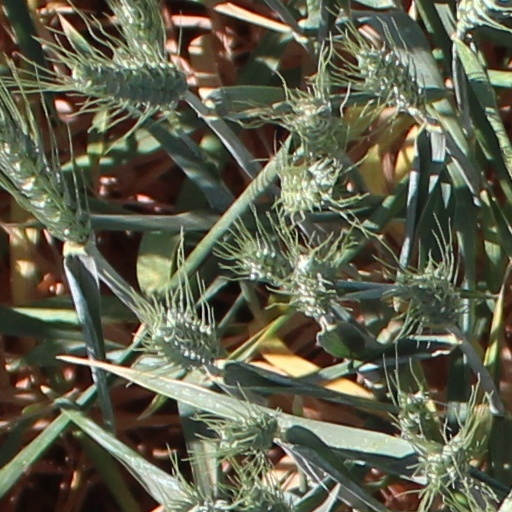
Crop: wheat